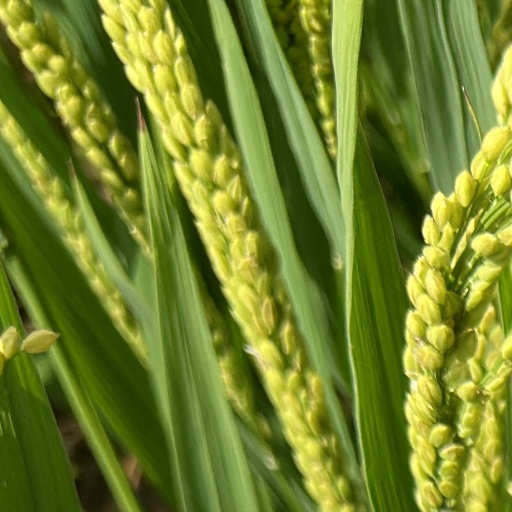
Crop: rice